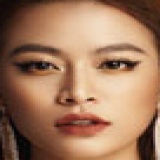
ca sĩ Hoàng Thùy Linh